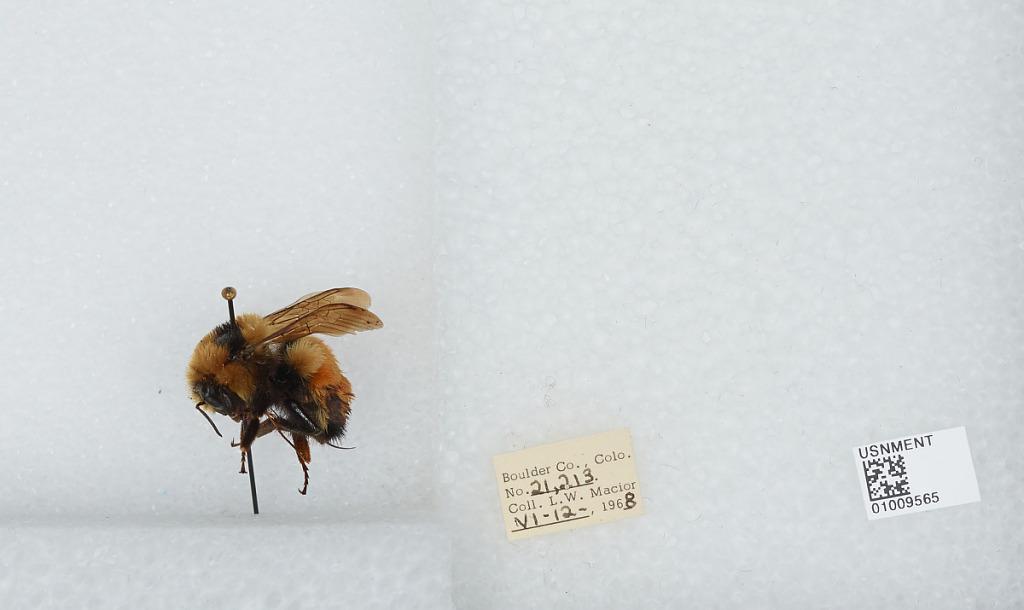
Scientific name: Bombus (Pyrobombus) huntii Greene
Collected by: L. Macior
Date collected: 1968-6-12
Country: United States
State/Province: Colorado
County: Boulder
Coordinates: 39.9672, -105.259